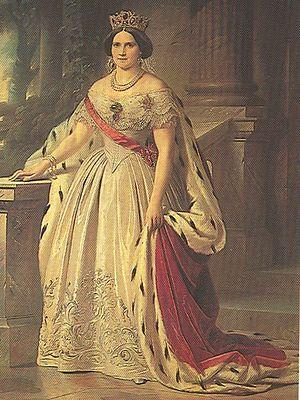
Augusta de Reuss-Köstritz, princesse de Reuss-Köstritz puis, par son mariage, grande-duchesse de Mecklembourg-Schwerin, est née le 26 mai 1822 à Klipphausen, en Saxe, et décédée le 3 mars 1862 à Schwerin en Mecklembourg-Schwerin. Épouse du grand-duc Frédéric-François II de Mecklembourg-Schwerin, elle règne avec lui entre 1849 et 1862.
Un manteau royal, ou plus simplement un manteau, est un vêtement normalement porté par les empereurs, les rois ou les reines en tant que symbole de l'autorité. Lorsqu'ils sont portés lors d'un couronnement, de tels manteaux peuvent être appelés des manteaux de couronnement. Beaucoup de princes portent aussi un tel manteau. Parfois, les manteaux ne sont portés qu'une seule fois, mais dans d'autres cas, ils peuvent être portés ou utilisés à d'autres occasions, comme lors de l'ouverture d'une session de la législature du pays. Les manteaux occupent également une place importante dans les portraits et les œuvres d'art mettant en scène des monarques et des princes.